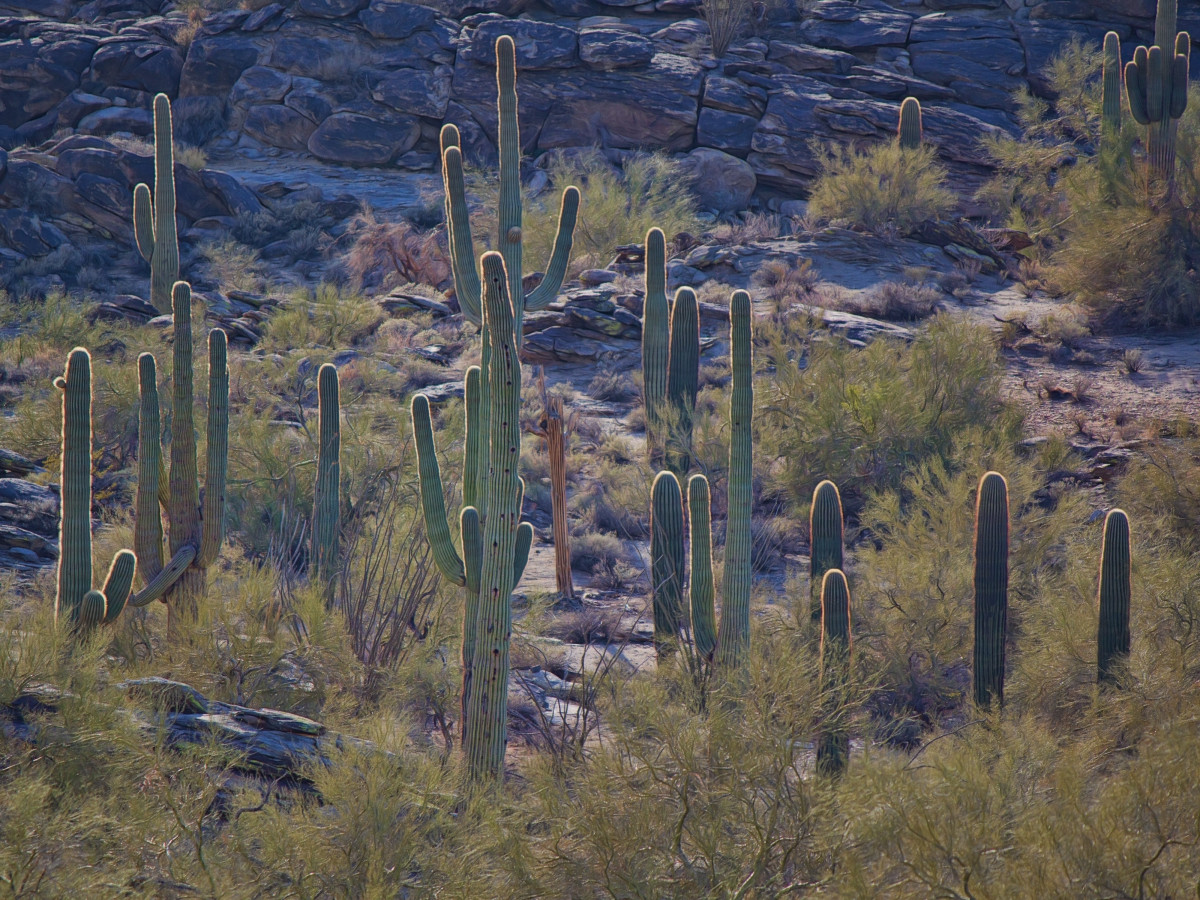
Tags: tree, forest, swamp, wilderness, mountain, autumn, wetland, bog, woodland, habitat, ecosystem, tundra, natural environment